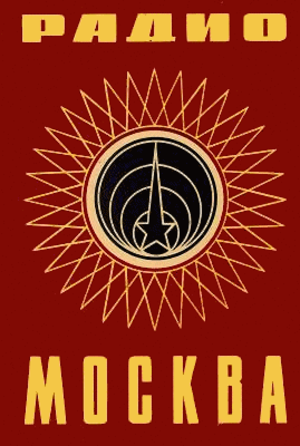
La Voix de la Russie, initialement Radio Moscou jusqu'en 1993, était jusqu'en 2014, une radio de l'État russe émettant dans les pays étrangers. Ce fut la première radio internationale à intégrer des émissions en langues étrangères transmises régulièrement sur les ondes courtes. La radiodiffusion en français a commencé le 7 novembre 1929 avec une émission d'Albert Joseph, un Français vivant en URSS. « Ici Moscou ! » furent ses premières paroles. Les émissions ont d'abord été retransmises épisodiquement, puis tous les jours. Initialement la radio diffusait essentiellement les nouvelles et de la musique. La rédaction s’est petit à petit développée, permettant la création de plusieurs rubriques. En 1996 la station possédait un auditoire de 45 millions d'auditeurs, contre 30 millions pour RFI ou 120 millions pour la BBC.